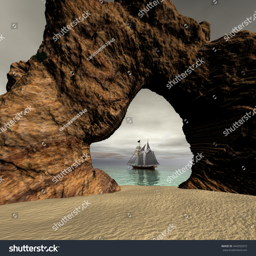
scene of a beautiful old pirate ship navigating close to a rock formation , digital art 3d rendering